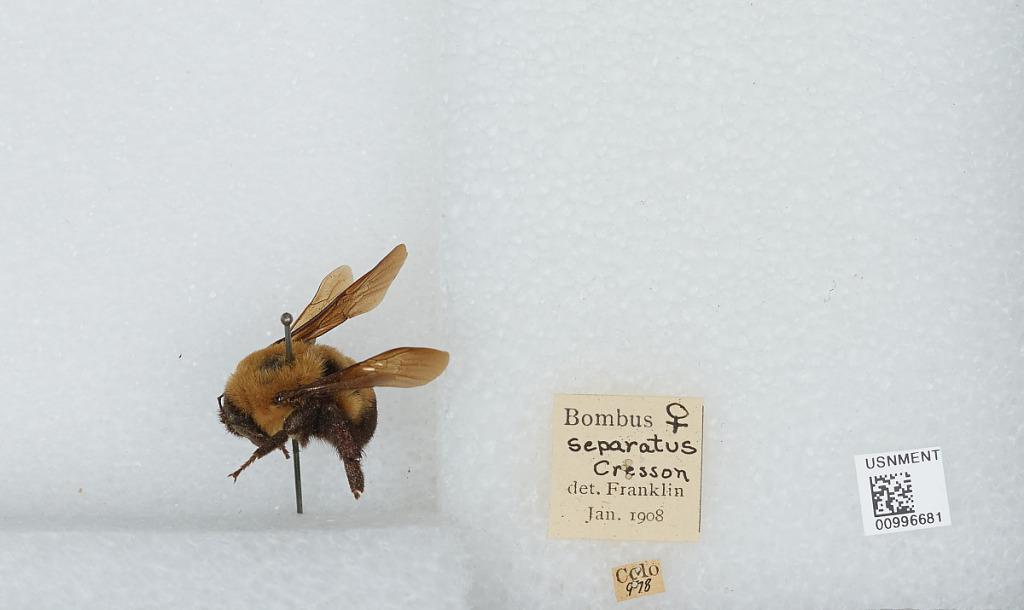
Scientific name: Bombus (Separatobombus) griseocollis (De Geer)
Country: United States
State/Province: Colorado
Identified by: Franklin